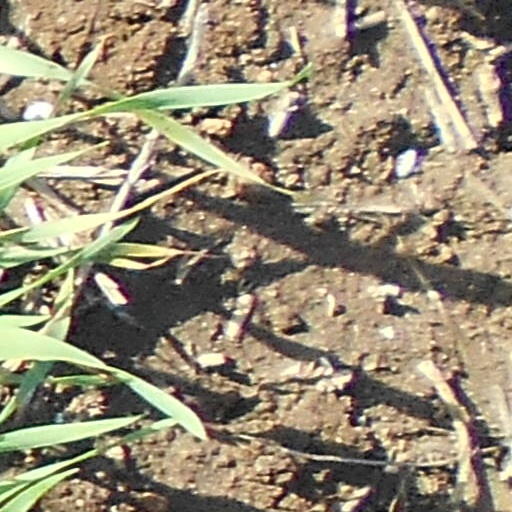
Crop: wheat